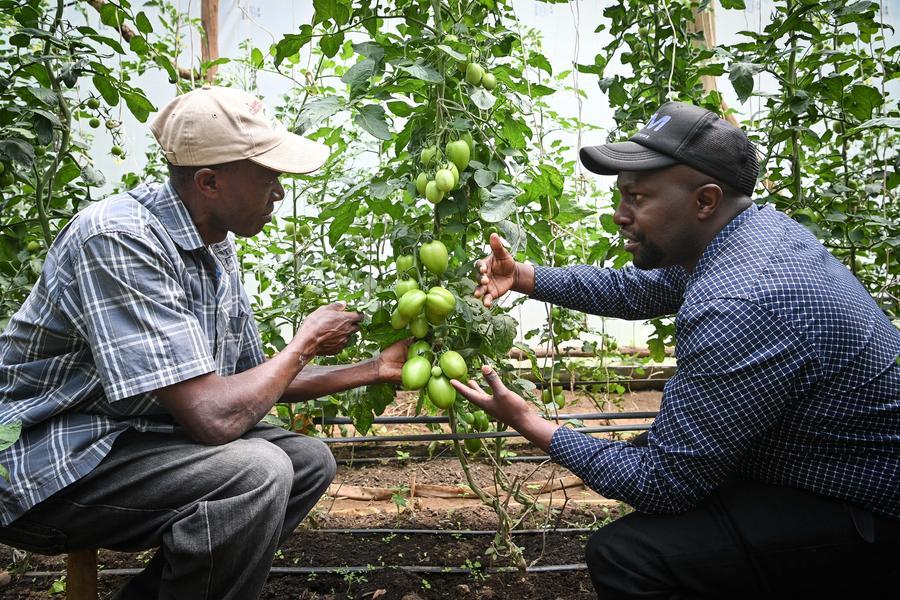
Wakulima wawili wanaume wakiwa wamechuchumaa ndani ya shamba lenye mabomba na miche iliyo na majani ya rangi ya kijani, wakiwa wameshika nyanya mbichi kwa ajili ya kuvunwa na kupelekwa sokoni kuuzwa.